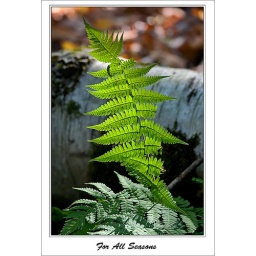
This young fern shines in the backlit sun when the forest floor is fully covered with fallen deciduous leaves.